Marietta Zanfretta

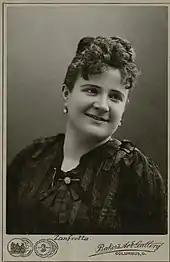
Marietta's sister Augustine Zanfretta - Baker Art Gallery c1898

In 1871 she was performing with Van Amburgh & Co. With her husband and fellow trapeze artist François 'Frank' Laurens Prosper Siegrist (1828–1878), a French clown, gymnast and acrobat whom she met in New Orleans she had a daughter, Léopoldine Anneta Siegrist (1863–1919). They adopted a number of children from the New York Foundling Asylum who they trained to form a juvenile troupe of acrobats. These were: Fanny Siegrist; Blanche Siegrist; William 'Willie' Siegrist; Thomas 'Toto' Siegrist, and Louis Siegrist. During one show it was said that one of the babies replaced the globe traditionally turned by the feet of the acrobat until the New York Society for the Prevention of Cruelty to Children swooped on the act and the baby was replaced by the globe. The infants were retired from the act until they reached a greater growth. The boys later performed as the 'Three Siegrist Brother', but they were only brothers by adoption. After the death of her husband in Paris in 1878 from heart trouble she married François 'Frank' Victor Kenebel in New York in 1883. Later she formed her own family troupe with her daughter and adopted sons and continued to perform in public until 1880, with her last appearance being with Orrin Bros.’ in Havana during which she had a fall, which convinced her the time had come to give up her acrobatic career.